Schoolhouse at Truxton Canyon Training School

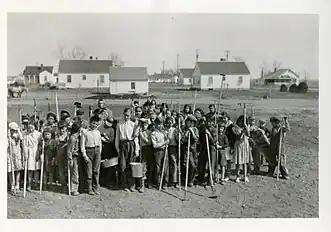
Farming Schoolchildren

The schools first year of operation they enrolled approximately 88 students in 1901. The first two years of operation there was no main schoolhouse until, the brick main schoolhouse, was completed in 1903. Courses would begin in the new building in the fall and the enrollment of students would then be 150 students. The female student population of the school worked towards skills that would be useful for jobs that involved beadwork as well as laundering. The male student population were educated in classes that would help them get jobs in industrial fields. The students would spend half of their school day working around the schoolhouse with chores such as cooking, laundering, and washing as well as agricultural jobs as well. The students were separated by gender and educated in order to support the modern American view of the nuclear family by allowing the female students to perform housework and the male students learn trades.